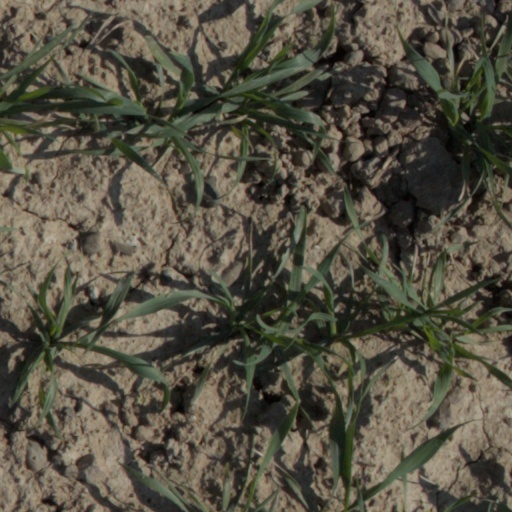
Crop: wheat